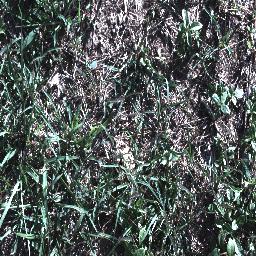
Label: negative